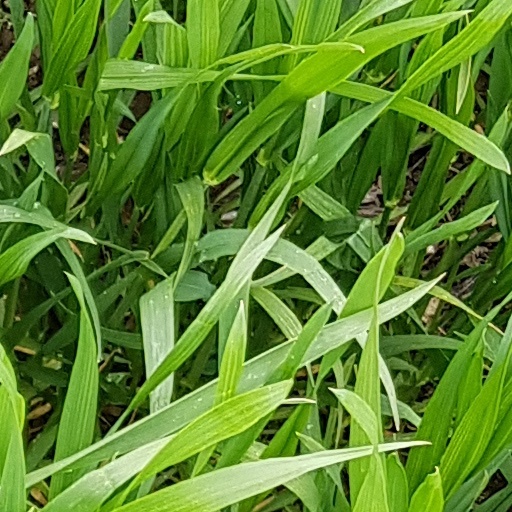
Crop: wheat